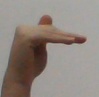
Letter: khaa